Lübeck Air

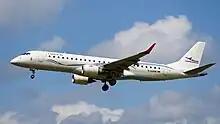
Embraer ERJ-190 of Lübeck Air

As a virtual airline, Lübeck Air has never operated aircraft itself; instead it paid other airlines to operate aircraft on its behalf: